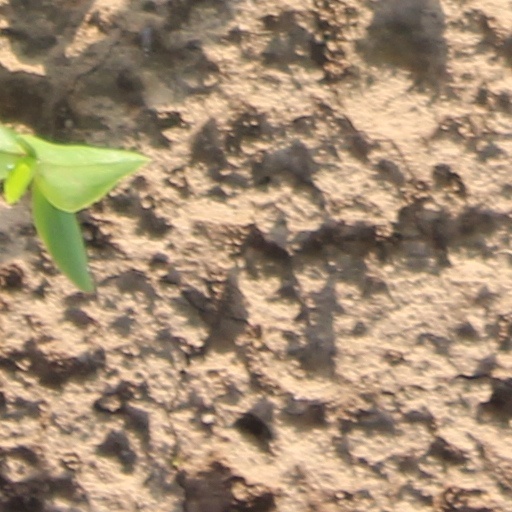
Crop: wheat